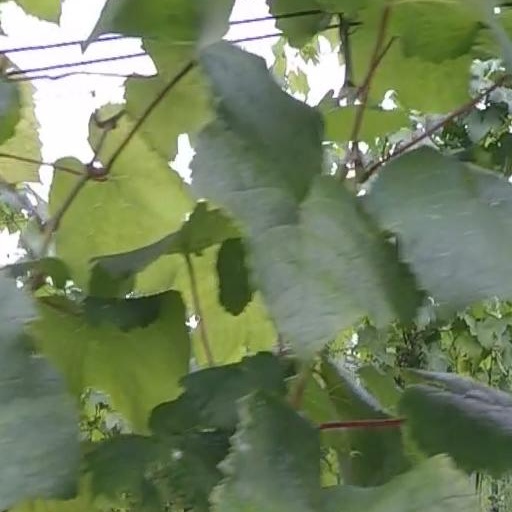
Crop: grape